Chaplain of the United States Senate

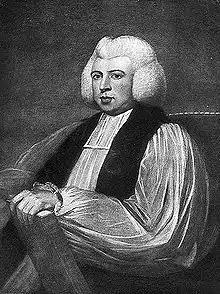
The Right Reverend Samuel Provoost, first chaplain of the United States Senate

Shortly after the Senate first convened in April 1789 in New York City, one of its "first orders of business" was to convene a committee to recommend a chaplain, selecting the Right Reverend Samuel Provoost, Episcopal Bishop of New York. When the Senate moved to Philadelphia the next year, the Right Reverend William White, that city's Episcopal bishop was selected. In 1800, when the Senate relocated to Washington, D.C., clergymen from various Christian denominations ("mainline Protestant denominations--usually Episcopalians or Presbyterians") continued to be selected, delivering prayers and presiding at funerals and memorial services.